Norman D. Good

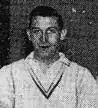
Good as part of the Irish Leinster Interprovincial Badminton team 1936

Norman Good was the son of badminton players Dr T. D. Good and Ada Good. Two of his siblings also played badminton at national and international level, Barbara and Derreen.